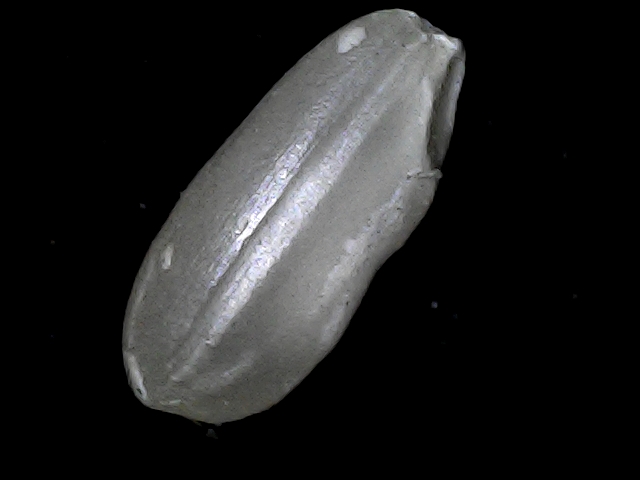
Rice variety: BD33